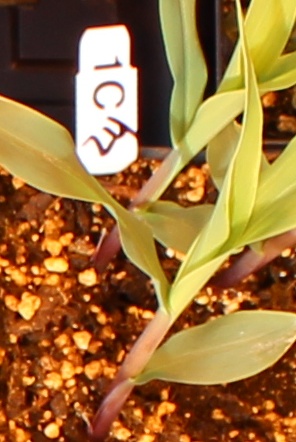
Label: Corn